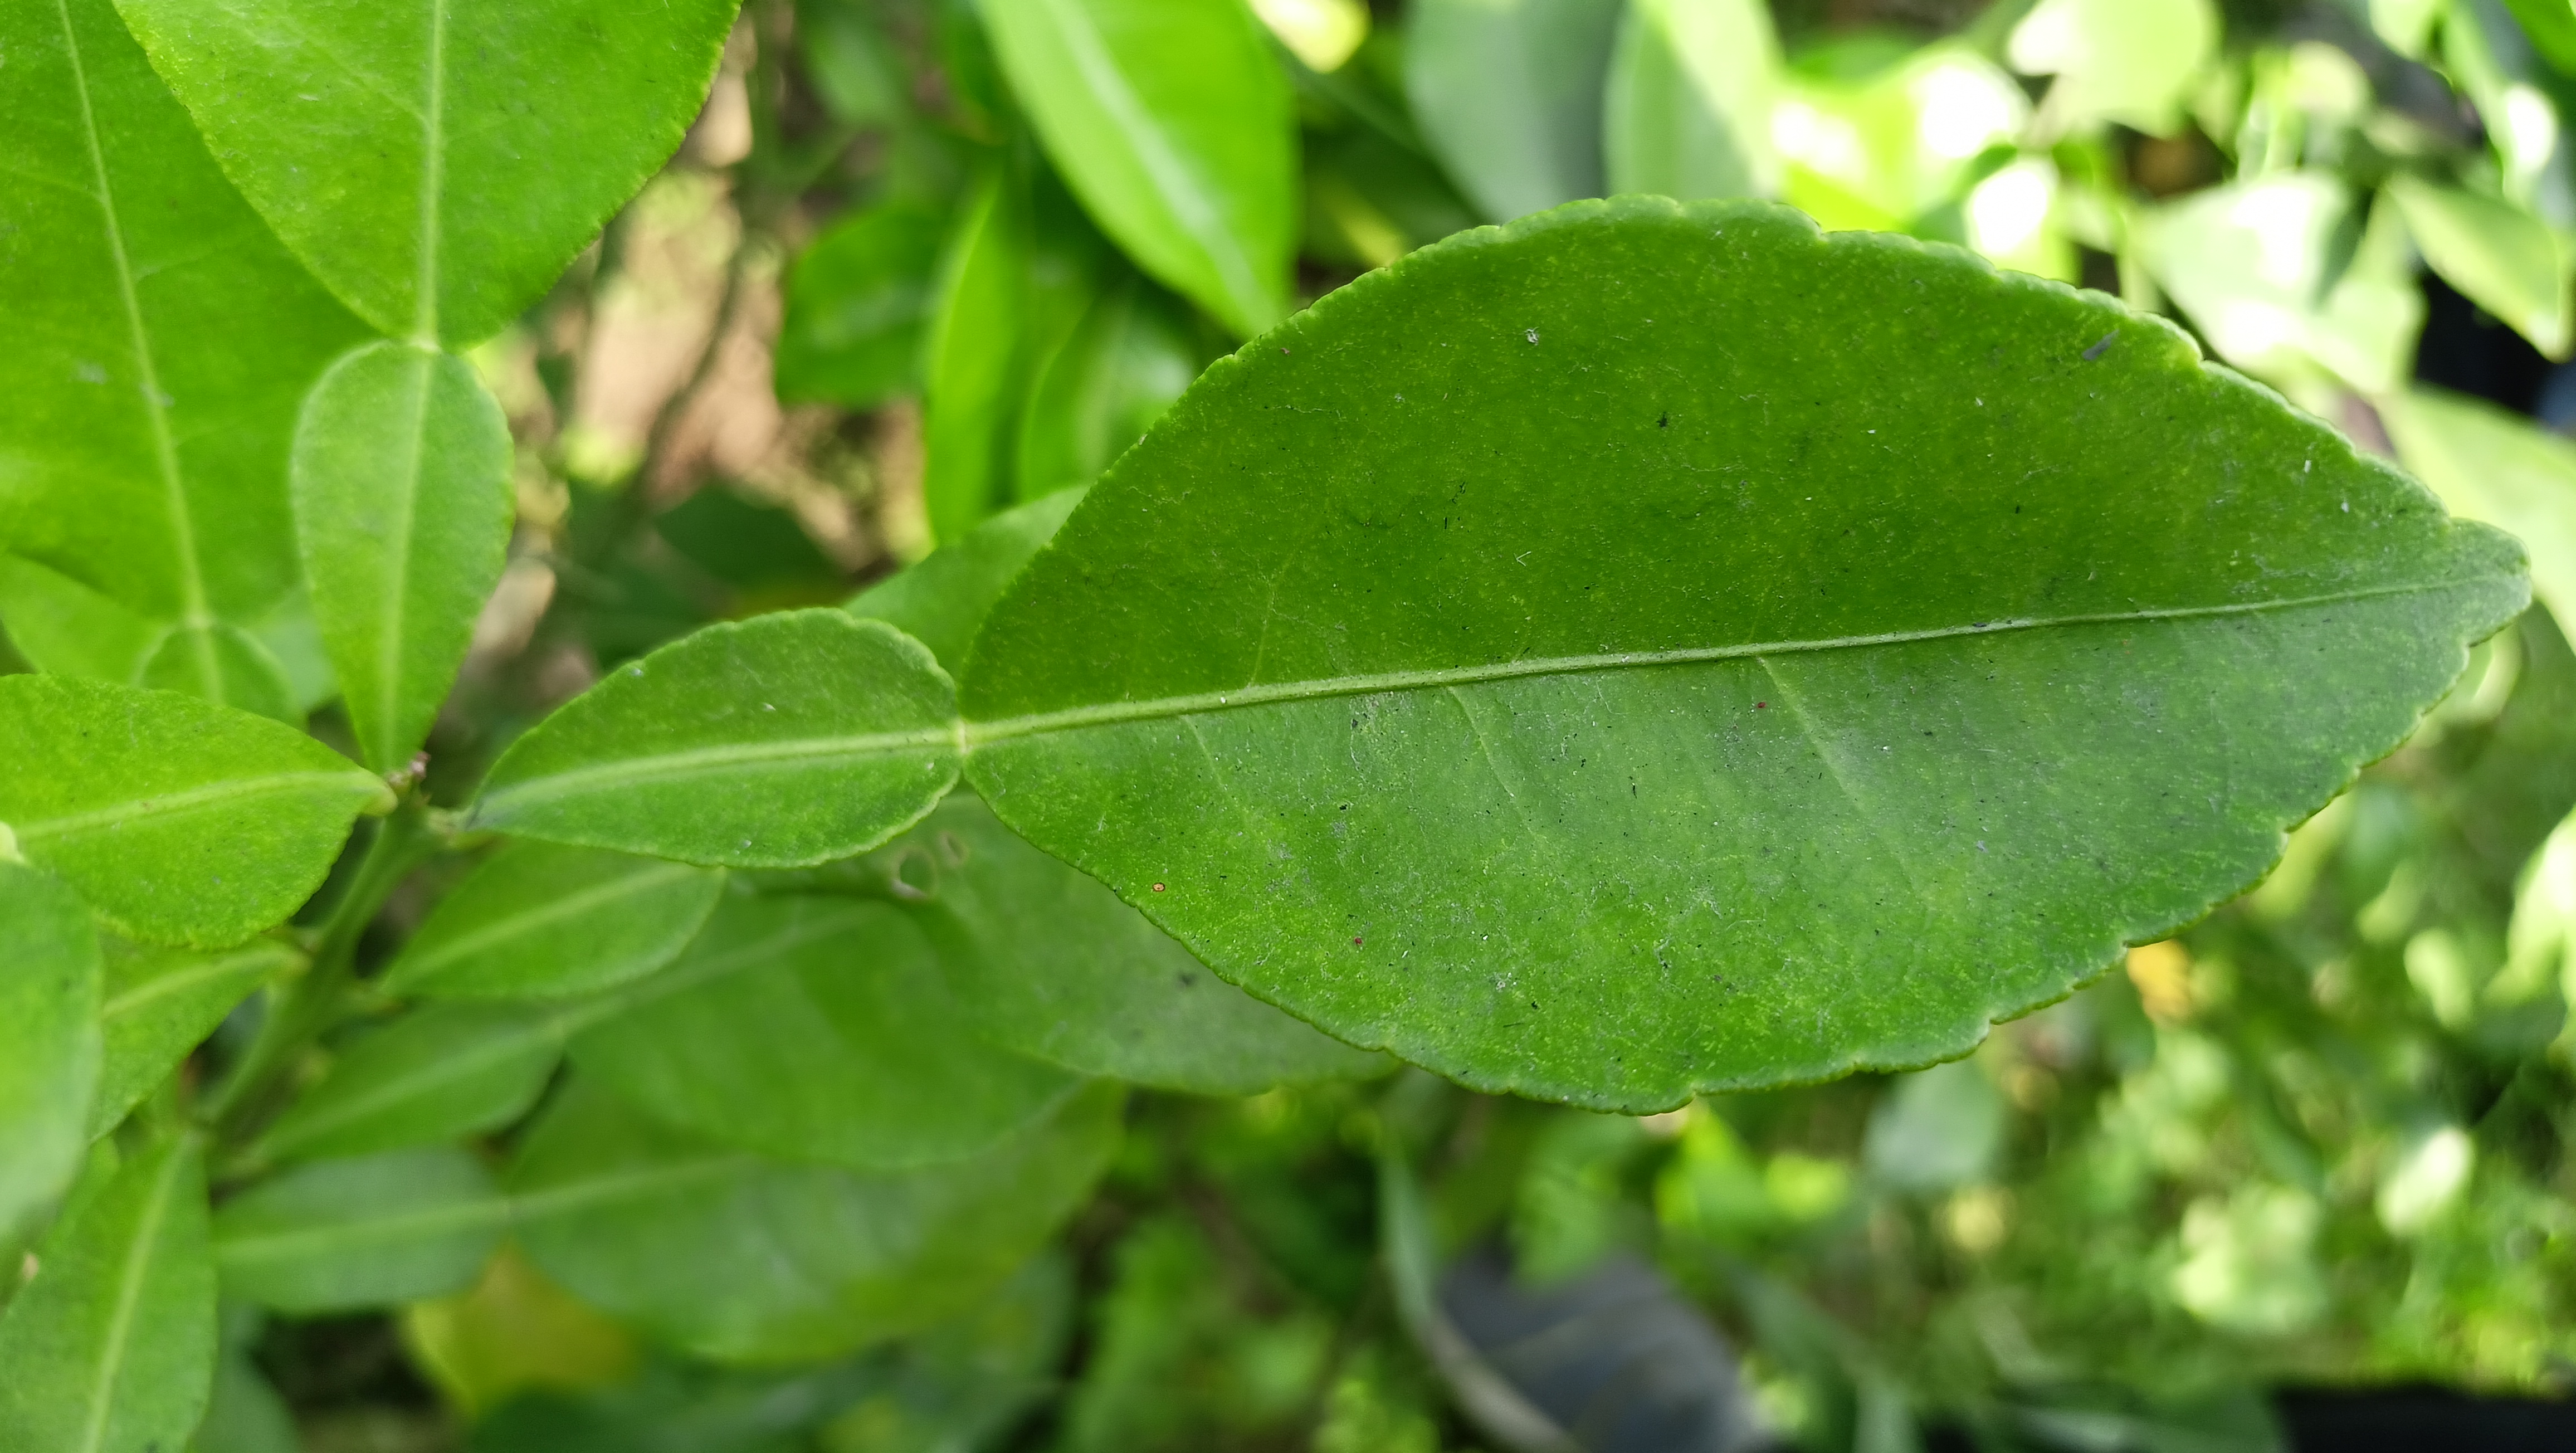
Mandarin leaf variety: Nagpuri